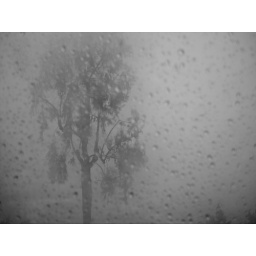
The view from out my car window in Fremont one rainy day